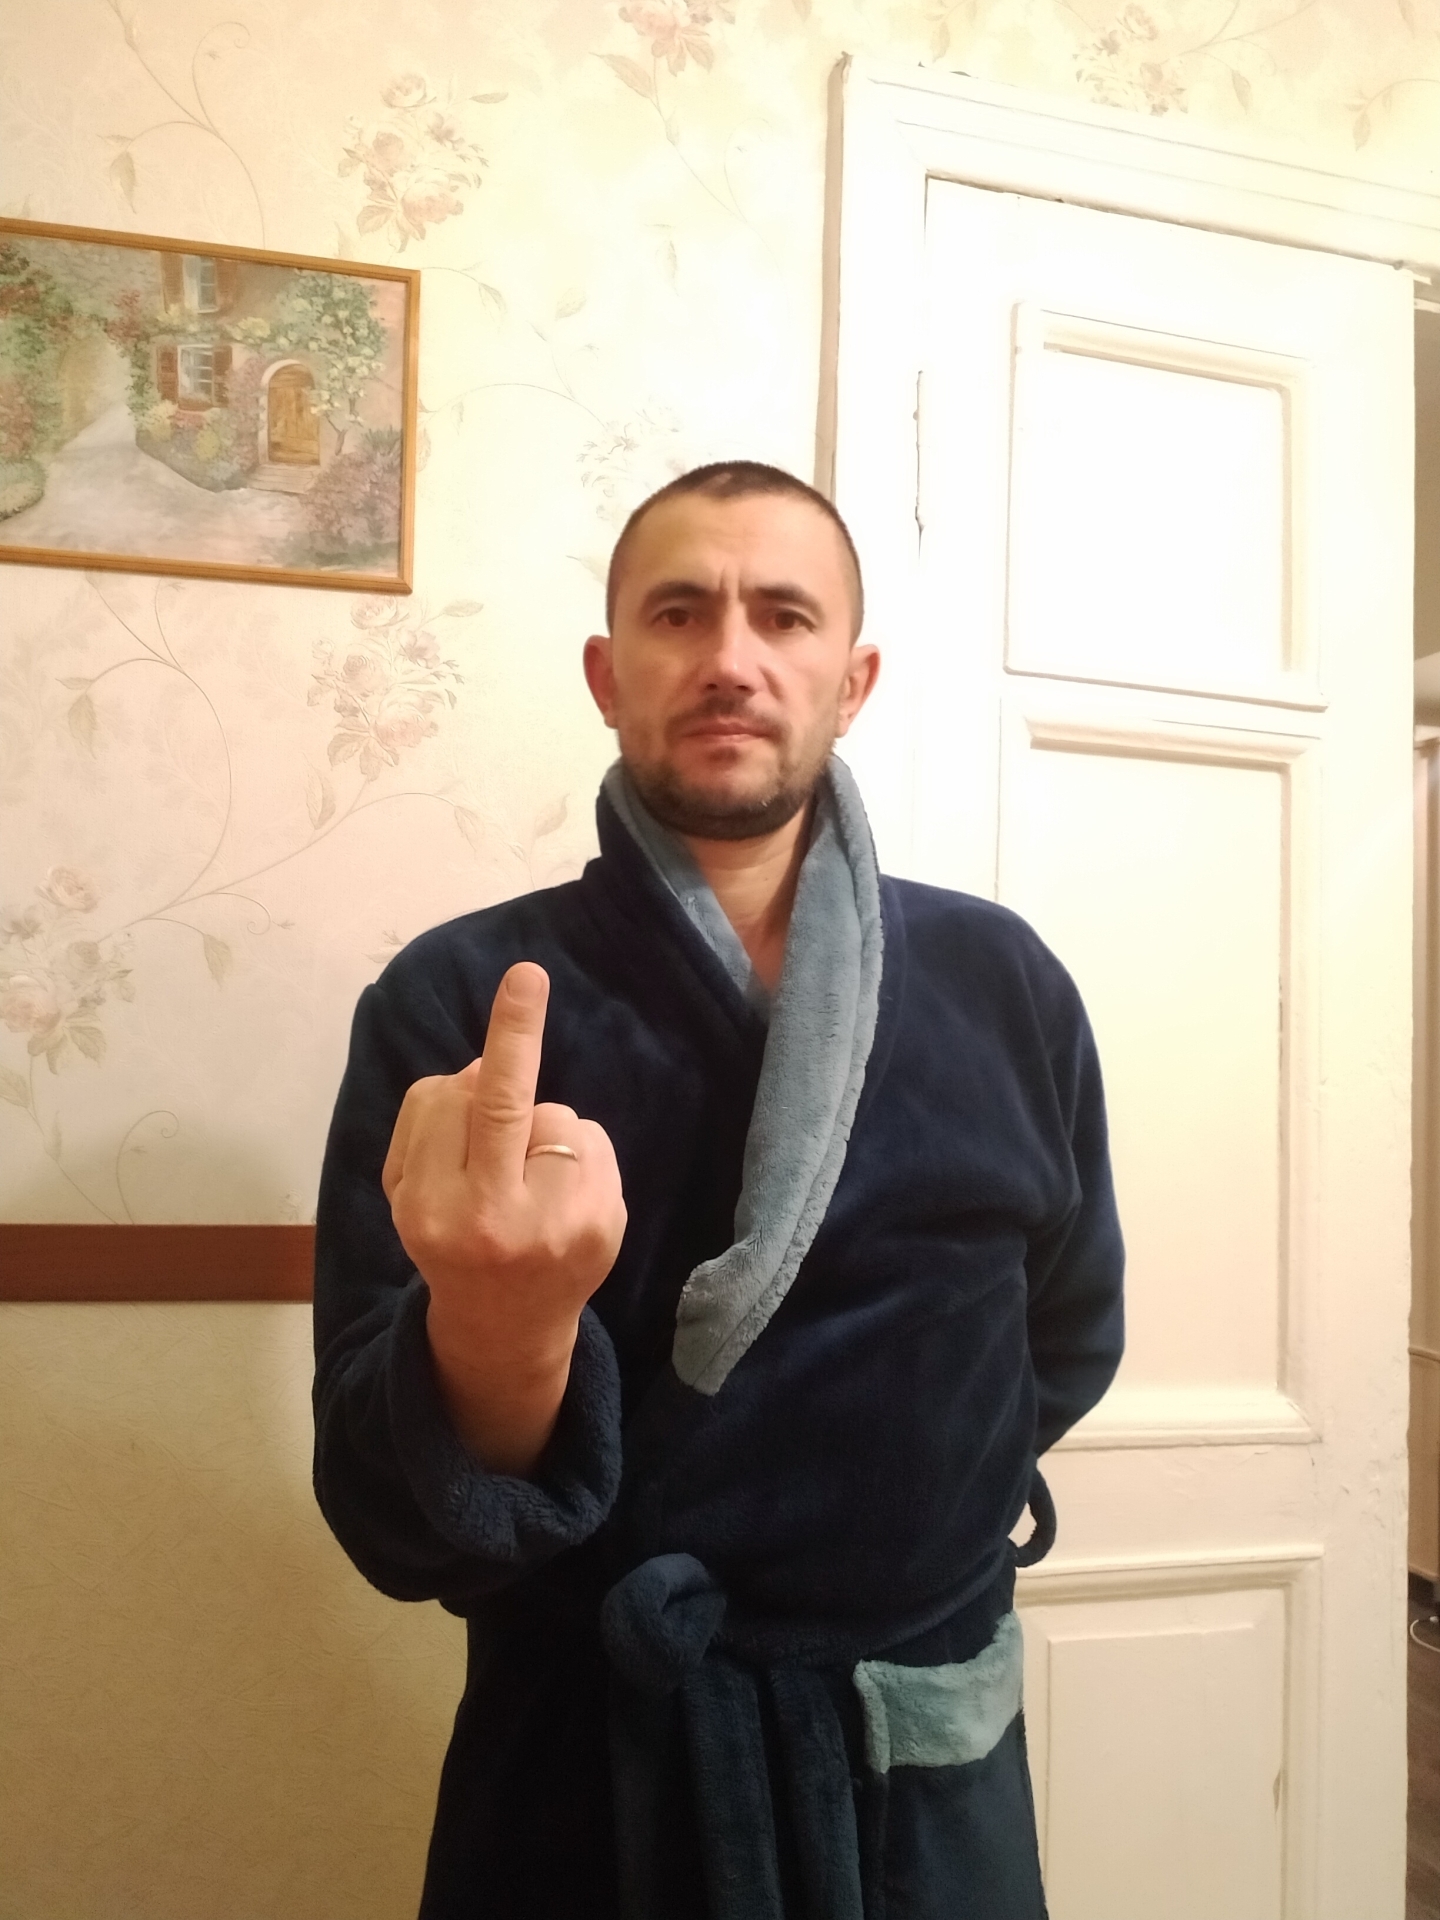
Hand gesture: middle_finger